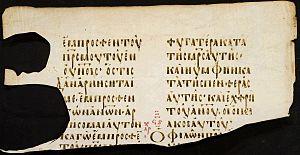
Le Codex Boreelianus portant le numéro de référence Fᵉ ou 09, ε 86, est un manuscrit de vélin du Nouveau Testament en écriture grecque onciale. C'est un manuscrit contenant le texte incomplet des quatre Évangiles.